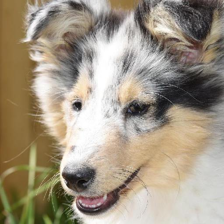
Label: animals